Bentín Tacna Heroica

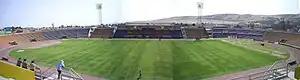
Estadio Jorge Basadre

Bentín Tacna Heroica plays their home games at Estadio Jorge Basadre. Constructed in 2000, the stadium has a capacity of 19,850 and was a venue for the 2004 Copa América. Tacna Heroica's initial stadium was Estadio Alto de la Alianza, however is has been closed due to infrastructure defects.